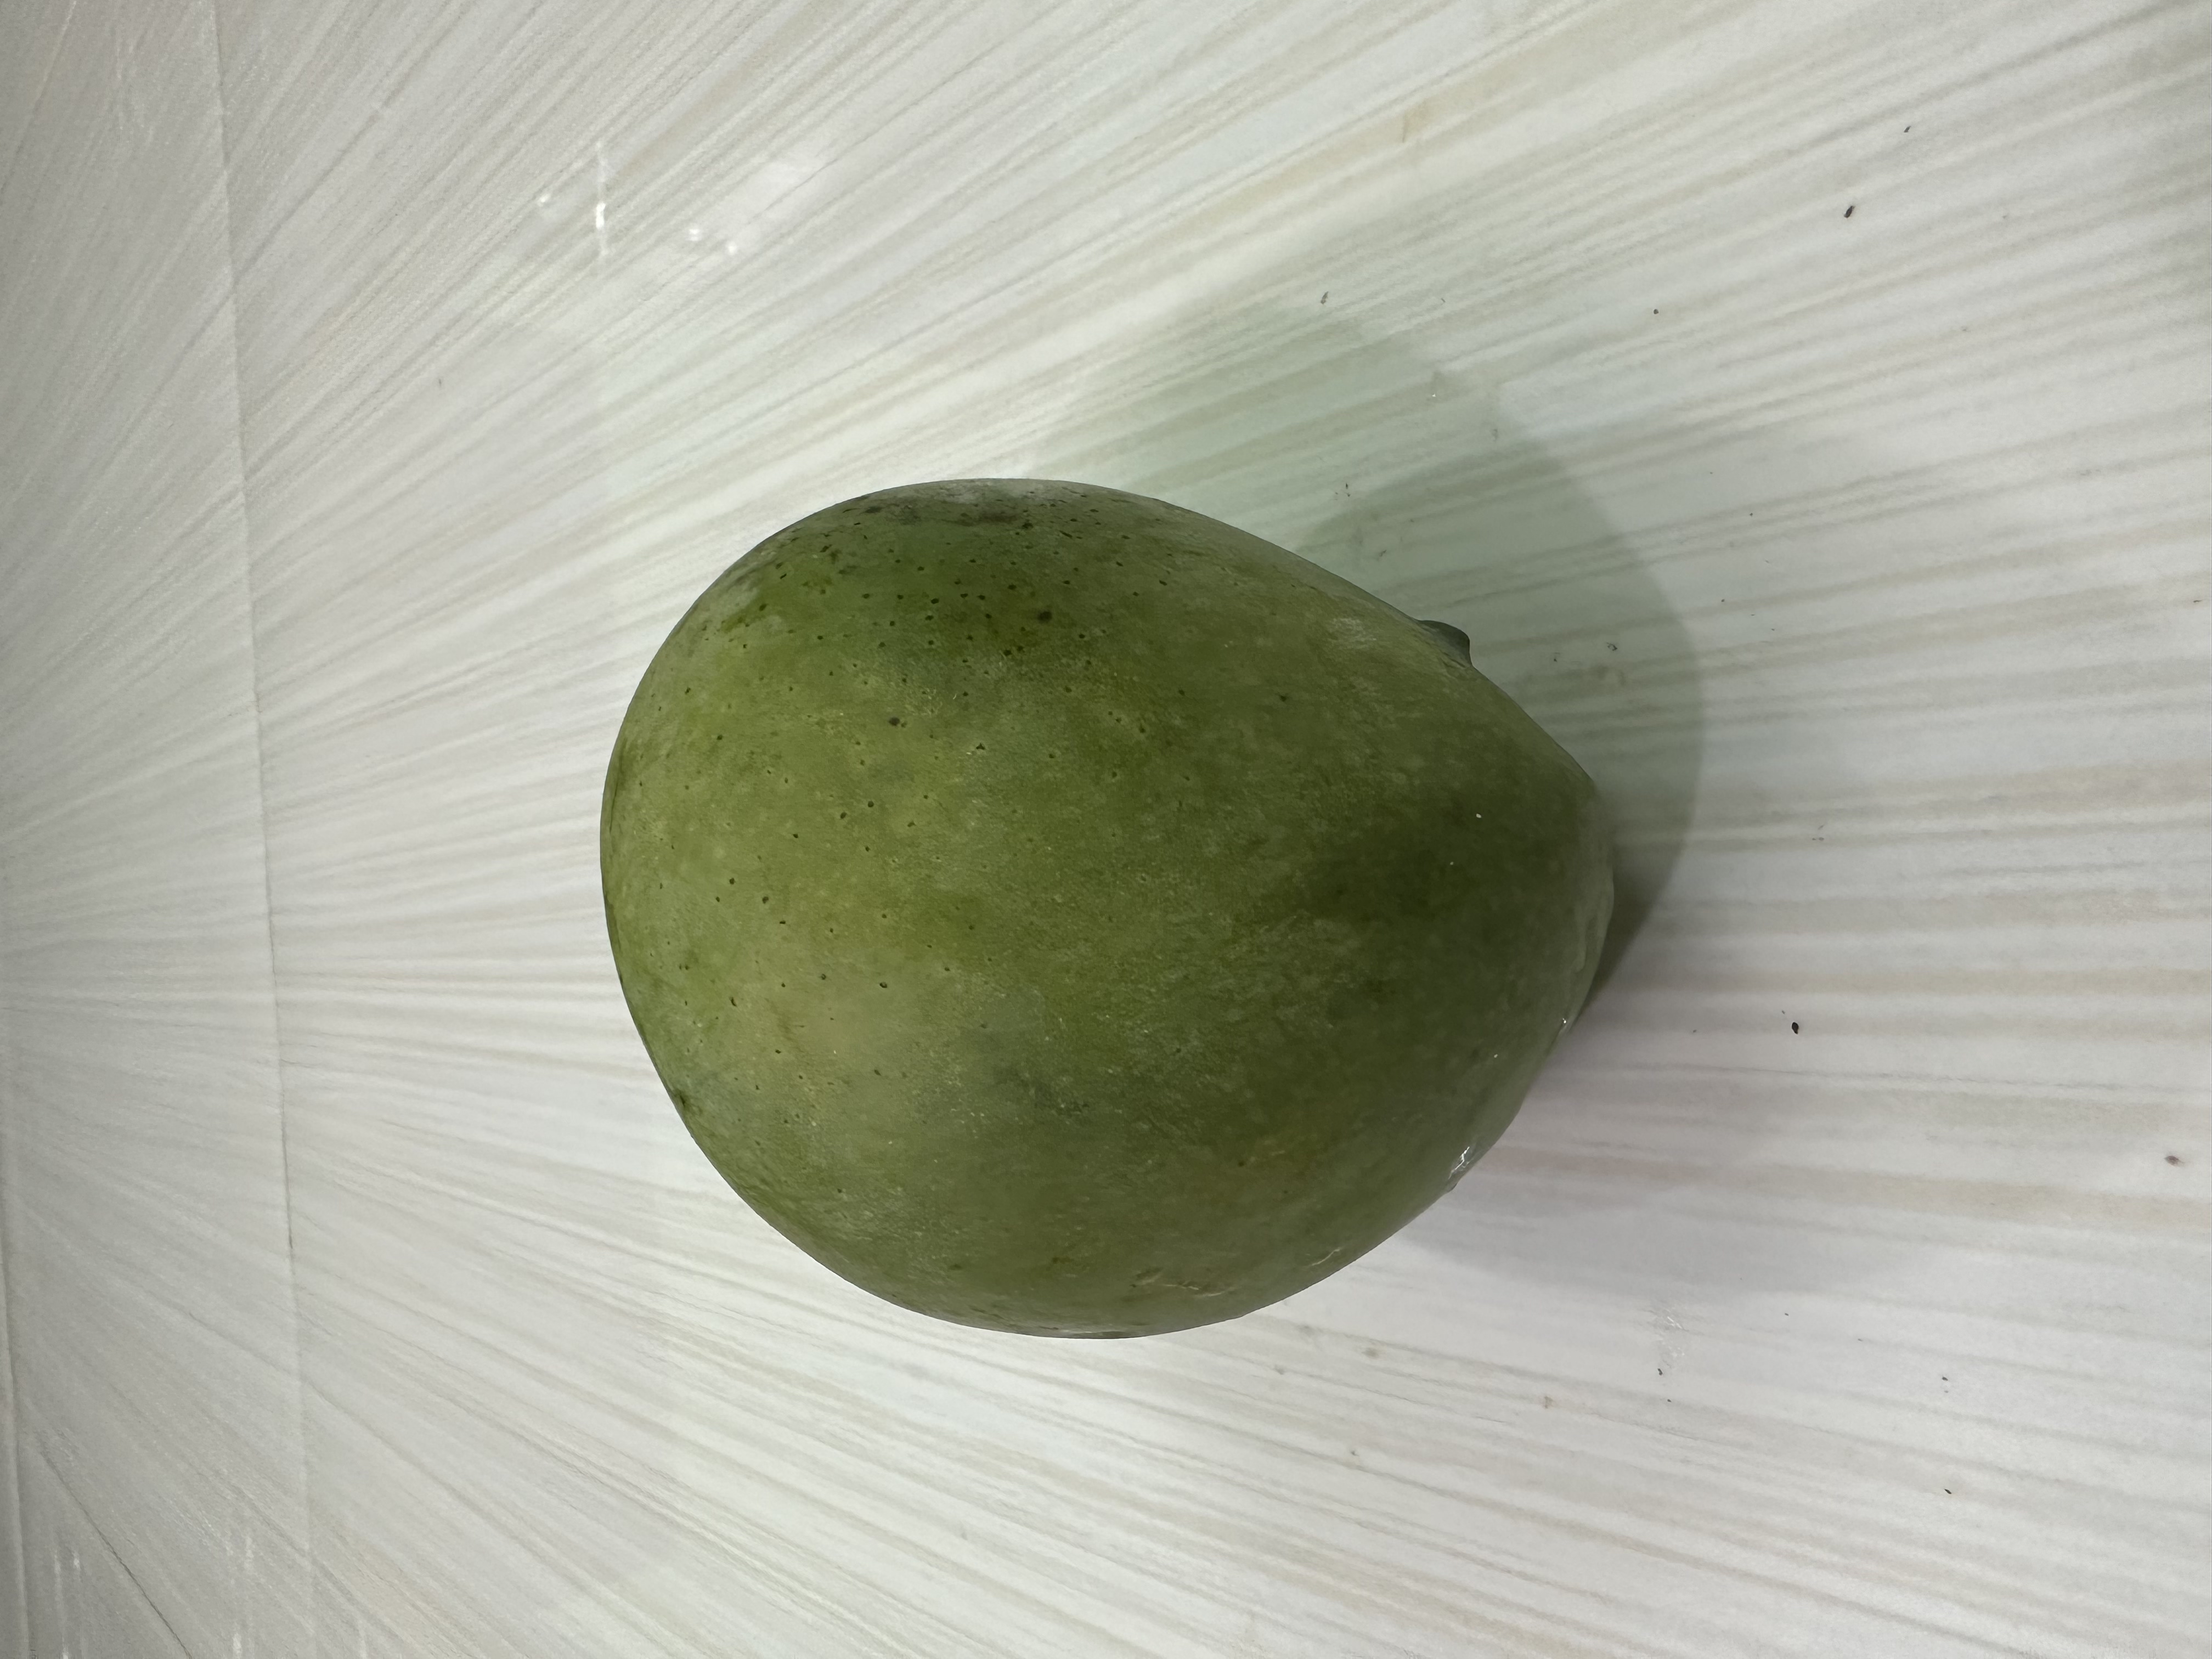
Mango variety: Harivanga